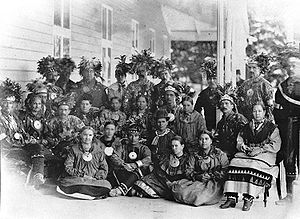
Wyandot
Huronere fra Wendake-reservatet, fotograferet i traditionel dragt foran viceguvernørens hus (Spencerwood), Quebec City, 1880.
Wyandot, eller Wendat, er et oprindeligt folk i Nordamerika, som oprindeligt beboede det territorium, som nu kaldes Ontario og Québec i Canada. De første franske opdagelsesrejsende kaldte medlemmerne af Wyandot-føderationen for Huron; hvor det navn kom af er i dag ukendt. Deres kerneland blev kaldt Wendake.